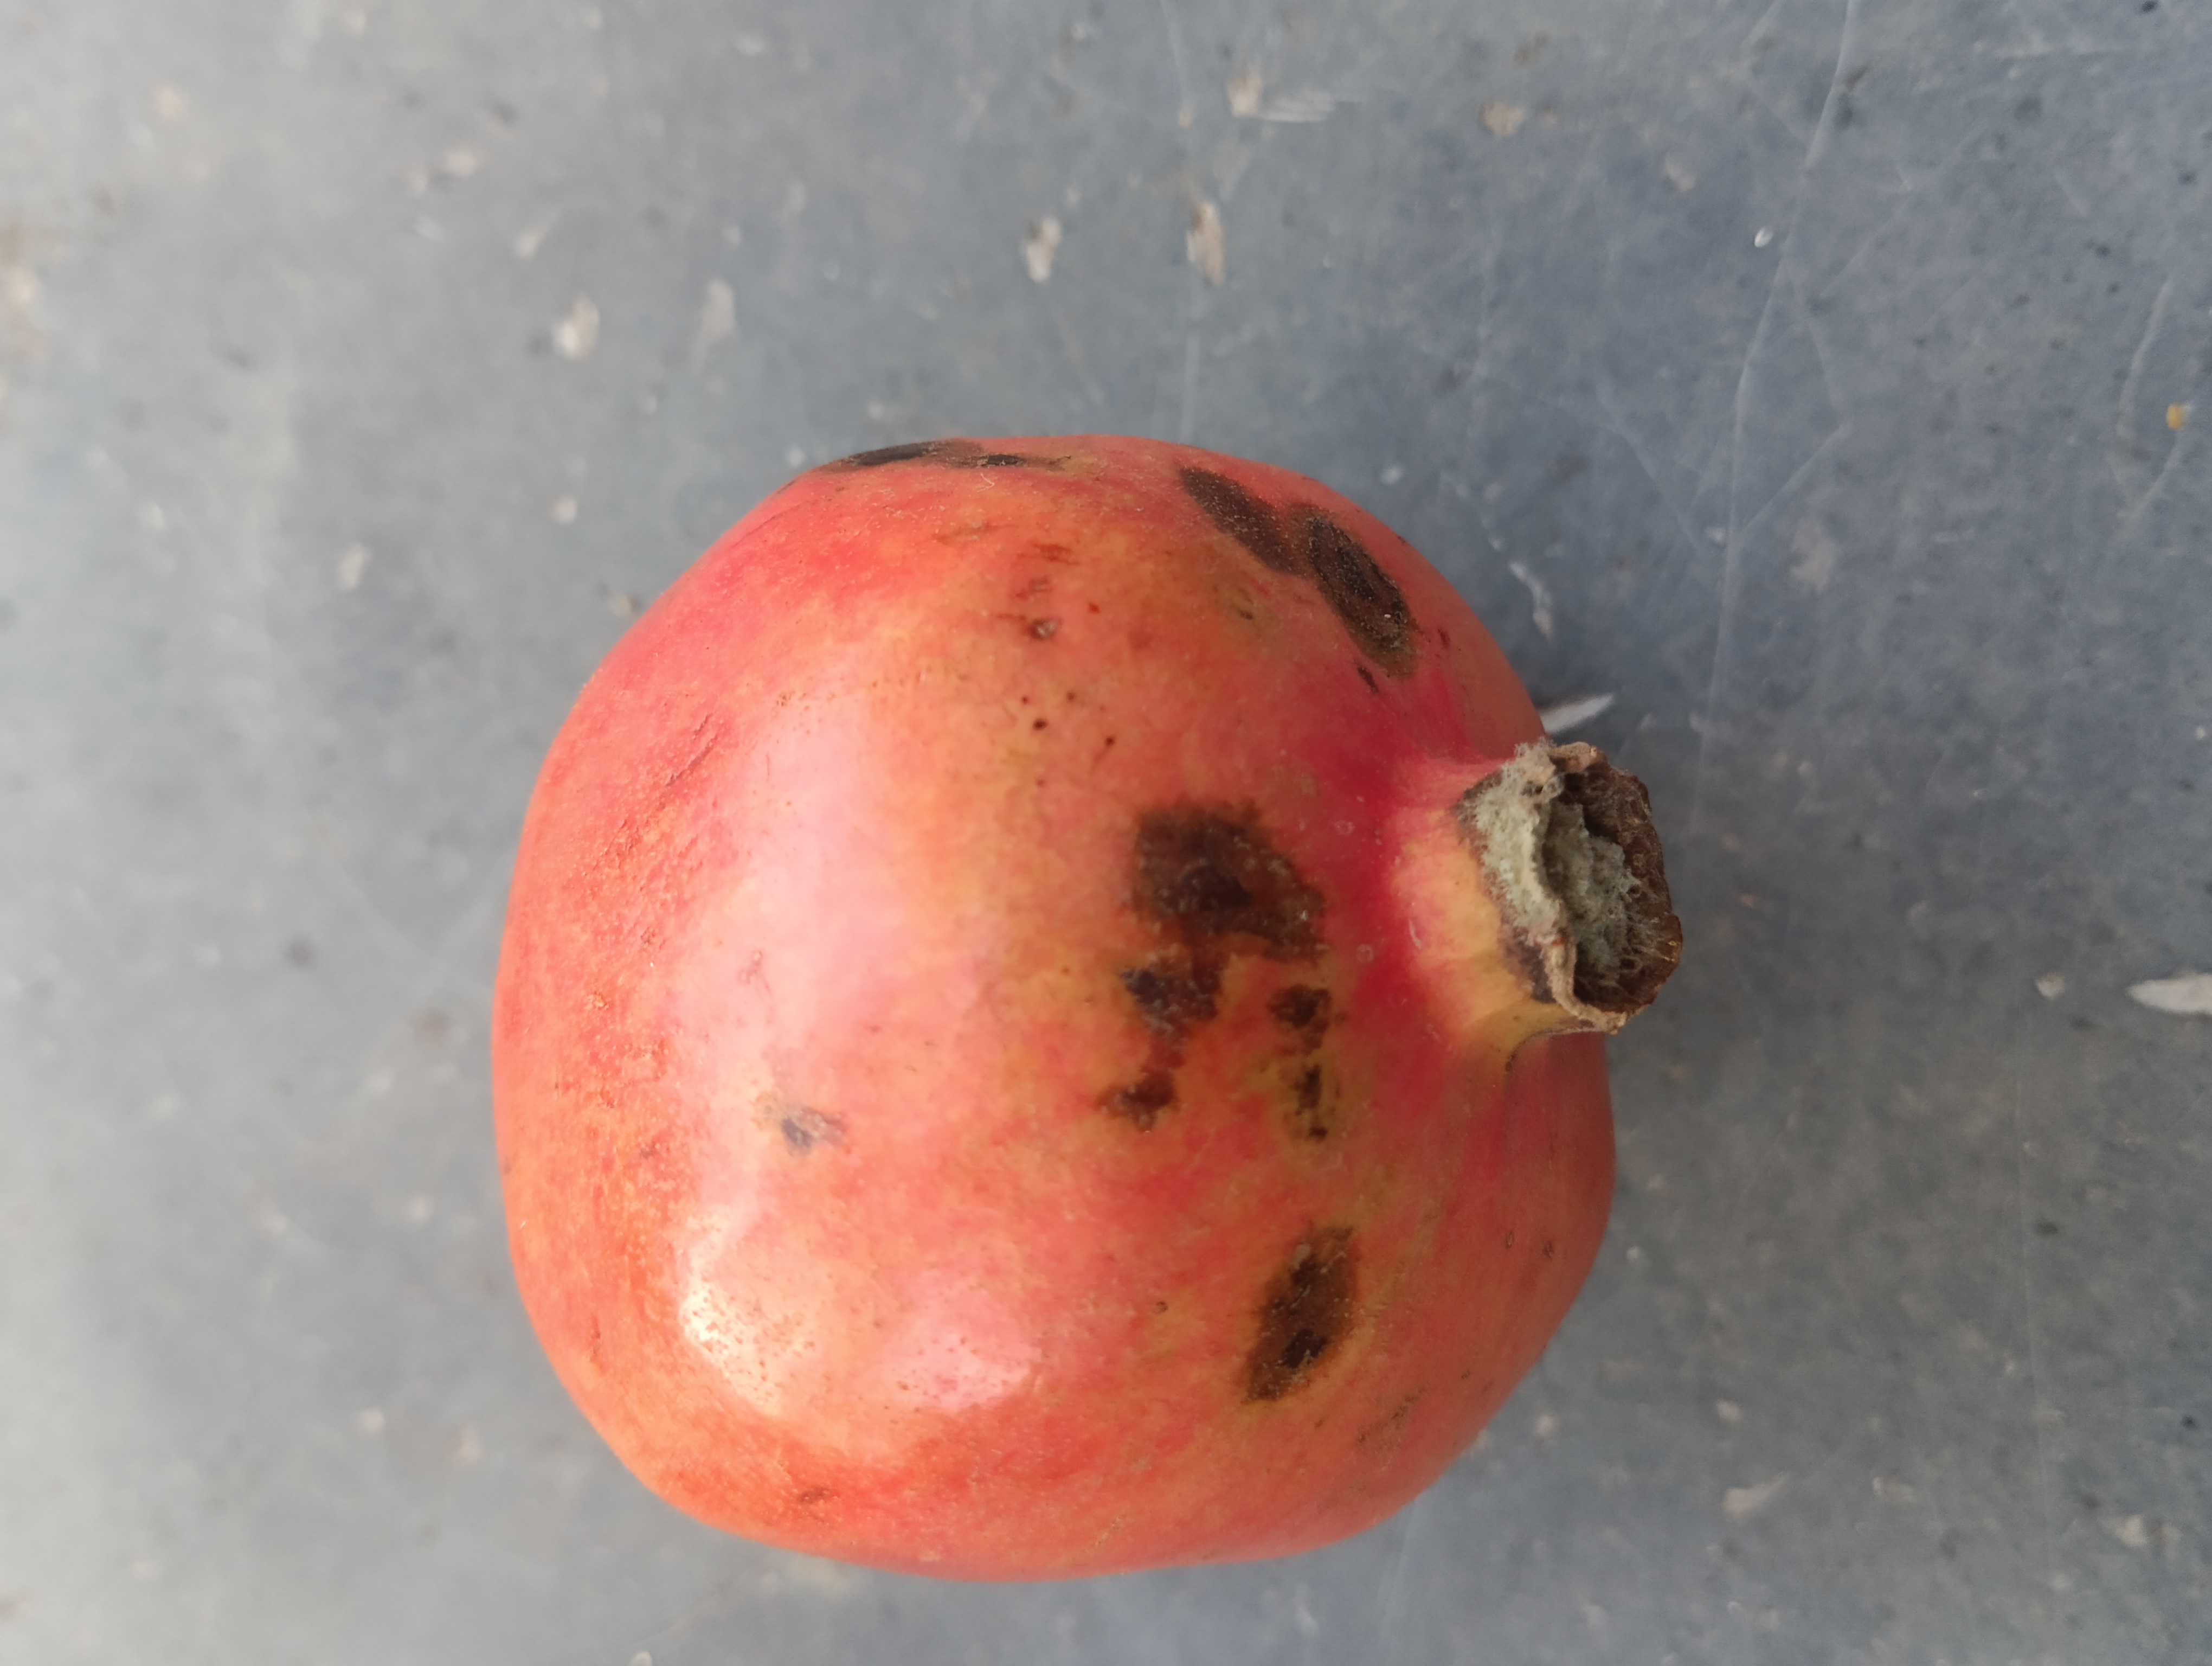
Label: Minor Defect